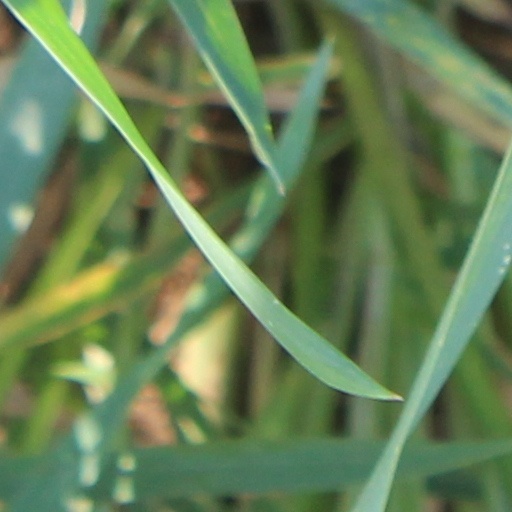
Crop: wheat